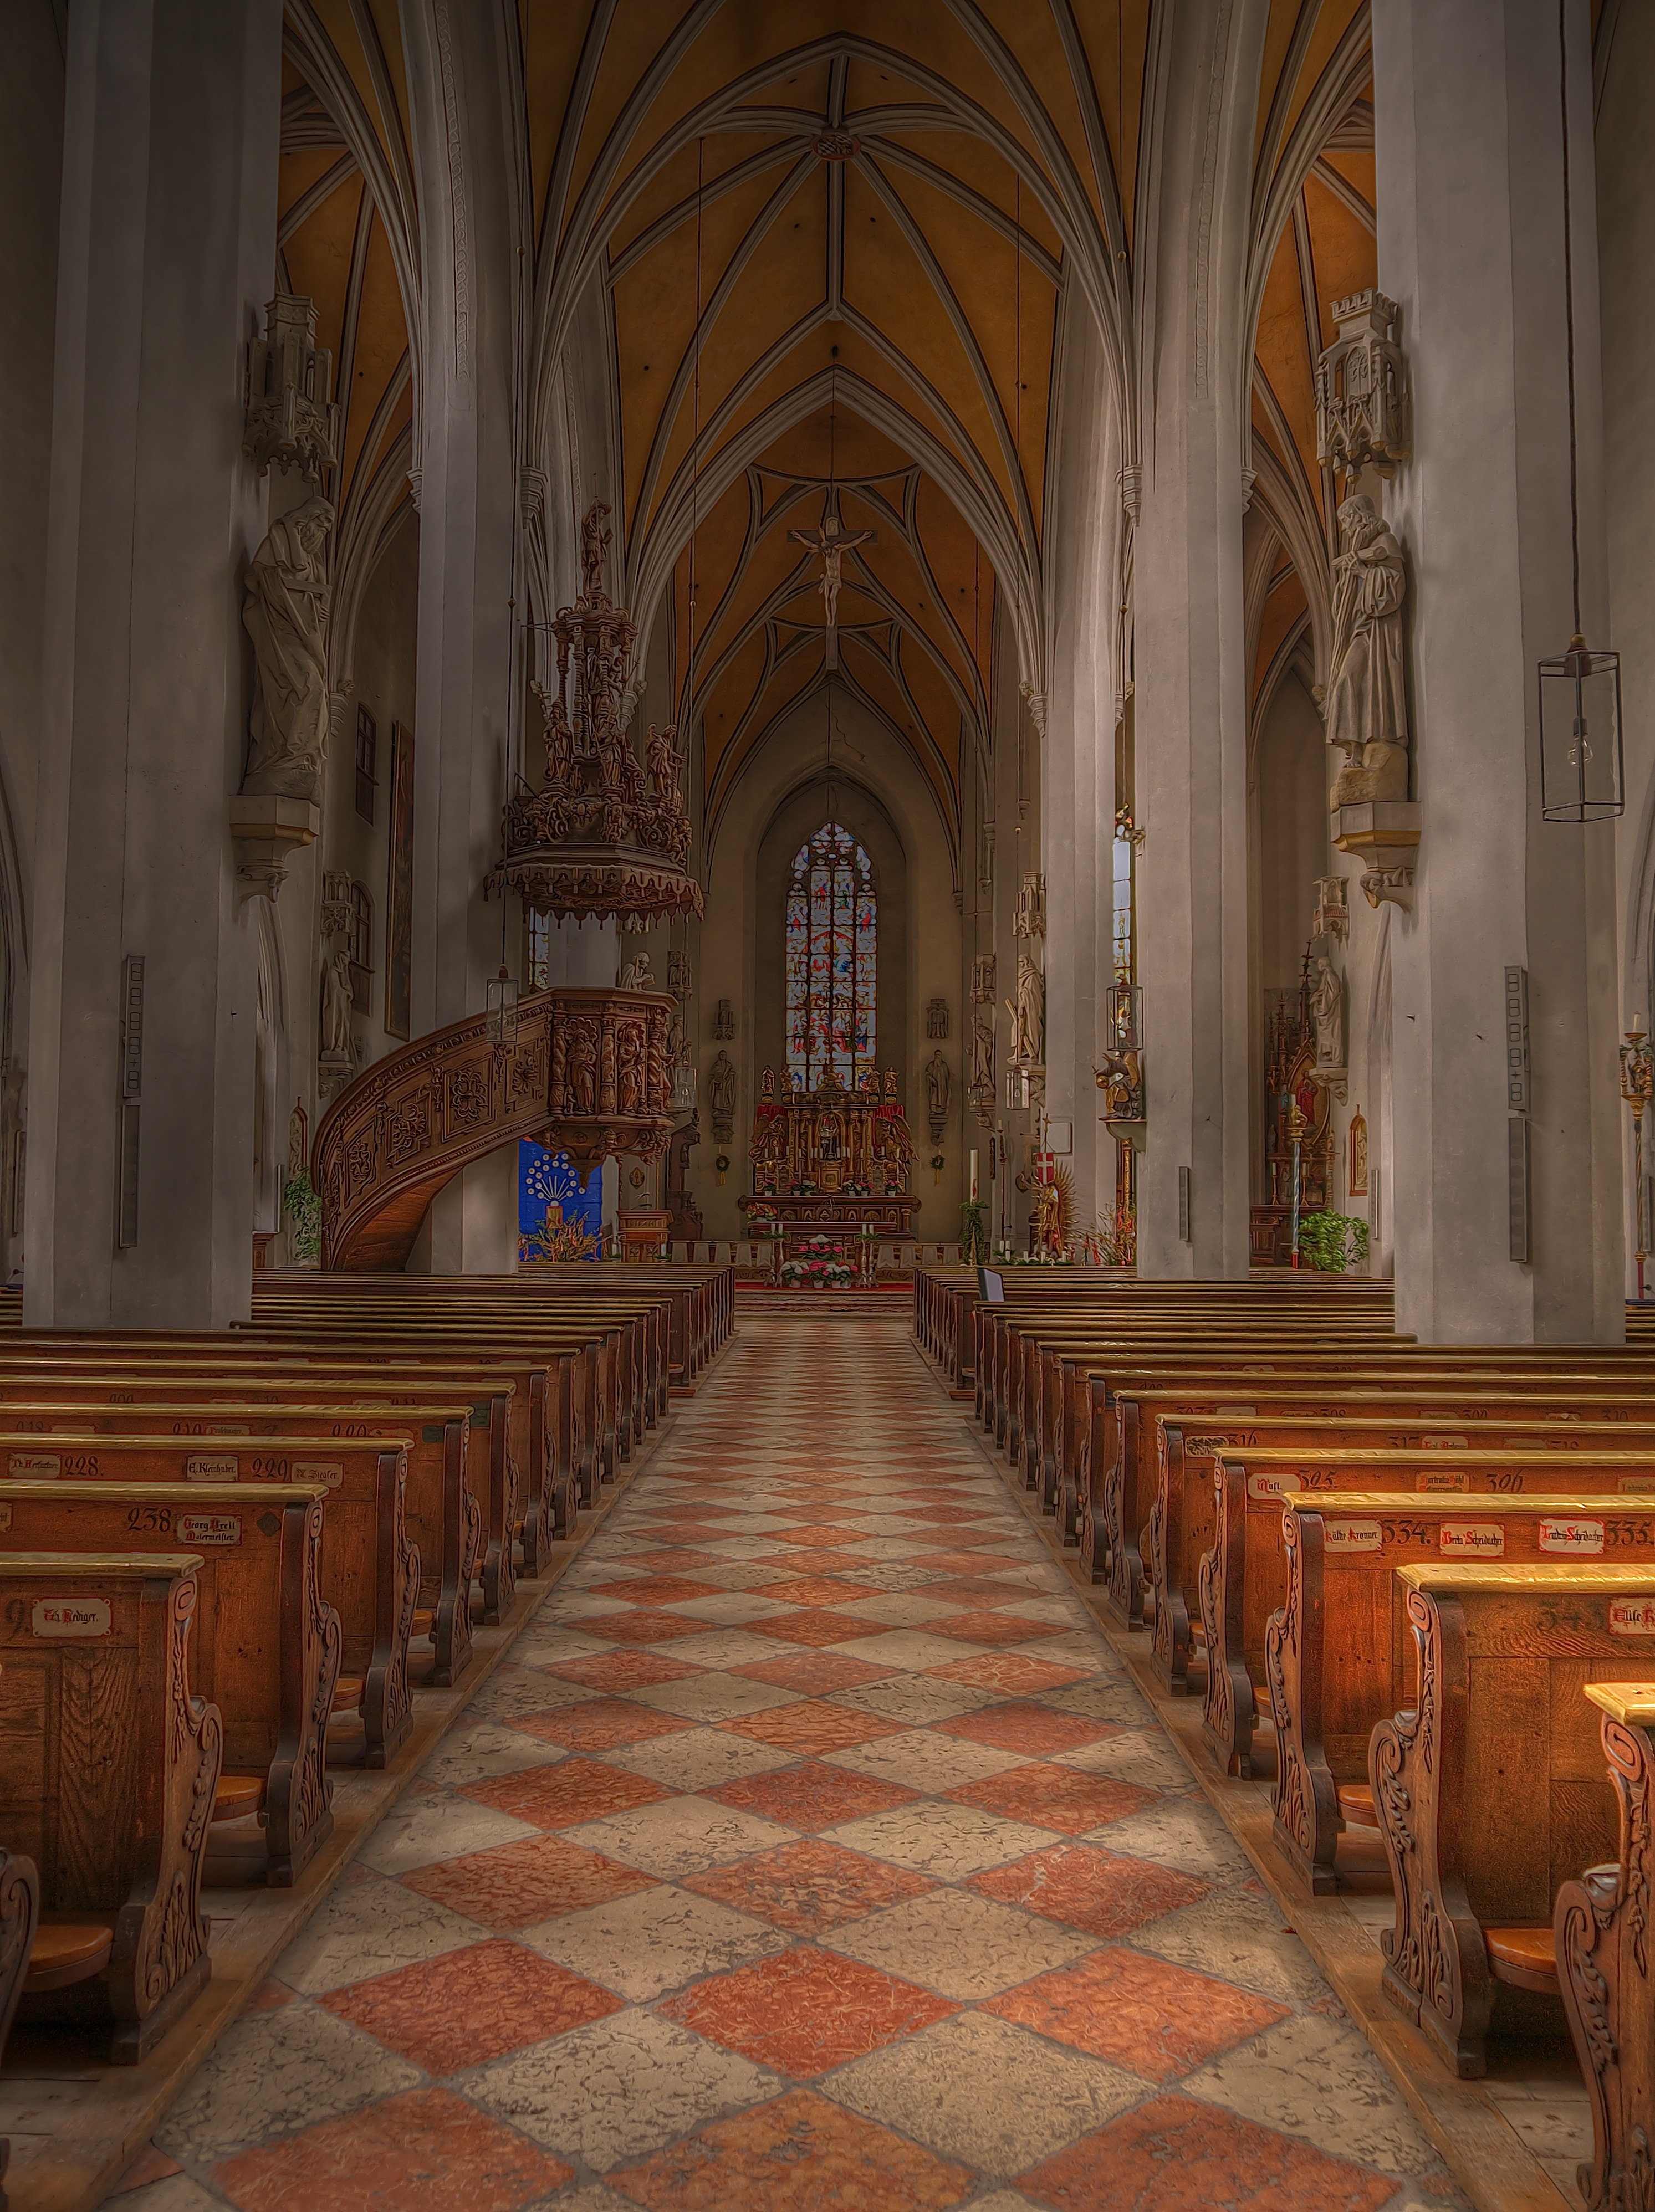
architecture, building, palace, church, cathedral, chapel, place of worship, aisle, altar, monastery, germany, synagogue, basilica